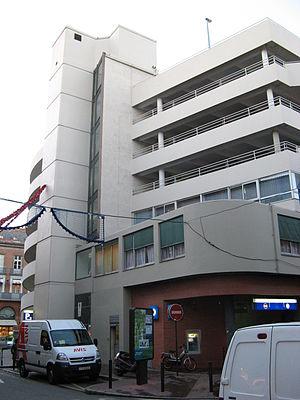
Marché Victor Hugo, Place Victor Hugo, Toulouse, France
Le marché Victor-Hugo est un marché couvert situé au centre de la place Victor-Hugo, dans le quartier Saint-Georges, dans le secteur 1 de Toulouse, en France. C'est un des principaux marchés toulousains d'alimentation. Comme le marché des Carmes, il se tenait autrefois sous une halle métallique, démontée et remplacée par un marché-parking de béton.
Victor-Hugo, à Toulouse, désigne un quartier situé dans le centre-ville, entre la place Wilson et l'avenue d'Alsace-Lorraine. Le cœur de ce quartier est le marché Victor Hugo, aujourd'hui surplombé d'un parking aérien sur plusieurs niveaux.